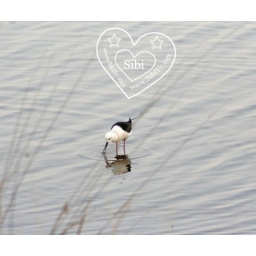
This fish is carnivorous bird fish in the water is dund